KK Partizan

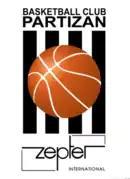

In 1996–97 season Partizan, led by new coach Miroslav Nikolić, qualified for the Top 16 of Euroleague where it was eliminated by later European champion Olympiacos. Partizan defended the title in the domestic league led by players such as Dejan Tomašević, Dejan Koturović, and Dragan Lukovski. Next season, 1997–98, was a success in Euroleague. Two years after the 3-season long UN sanctions ended, Partizan qualified for the Final Four for the third time. After a series of defeats in the group stage, Miroslav Nikolić resigned and was replaced by Milovan Bogojević and the results improved. Partizan first eliminated the reigning champion Olympiacos, and then, in the quarterfinals, the Russian champions CSKA. After the departure of Berić and Koturović, enforced with new backcourt pair Miroslav Radošević and Vladimir Đokić, Partizan went on to the Final Four in Barcelona where it took the fourth place, after playing eventual champions Kinder Bologna and Benetton Treviso. However, the season in domestic competition was unsuccessful, and some leading players like Predrag Drobnjak departed the club.